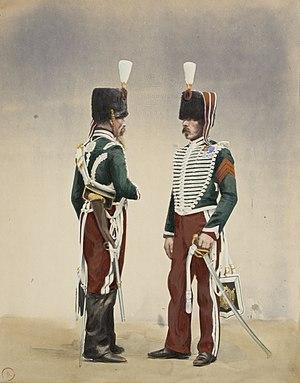
Album photographique des uniformes de l'armée française. Chasseurs à cheval de la Garde impériale, détail.
Le régiment des chasseurs à cheval de la Garde impériale est une unité de cavalerie française du Second Empire faisant partie de la Garde impériale. Mise sur pied en 1855 à Compiègne par des éléments mixtes de la cavalerie légère et des chasseurs d'Afrique, ses derniers escadrons sont versés en février 1871 dans la cavalerie de la ligne.